Candour (magazine)

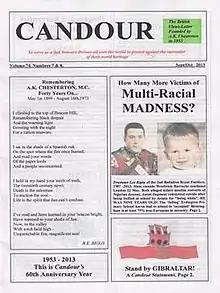
September 2013 issue of "Candour".

Candour is a British far-right political magazine founded by journalist and political activist A. K. Chesterton, appearing weekly from 1953 to 1960, and in to eight to ten issues per year by 1999, and irregularly published as of 2022.